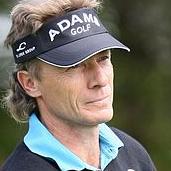
Age: 51